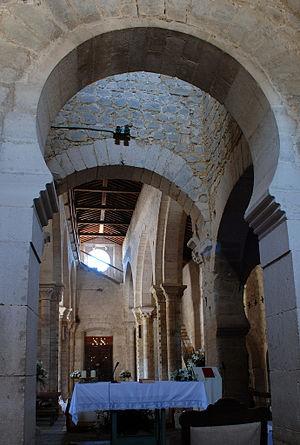
Wamba est une commune de la province de Valladolid dans la communauté autonome de Castille-et-León en Espagne.